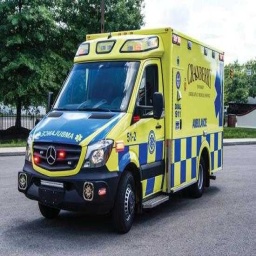
Label: ambulance